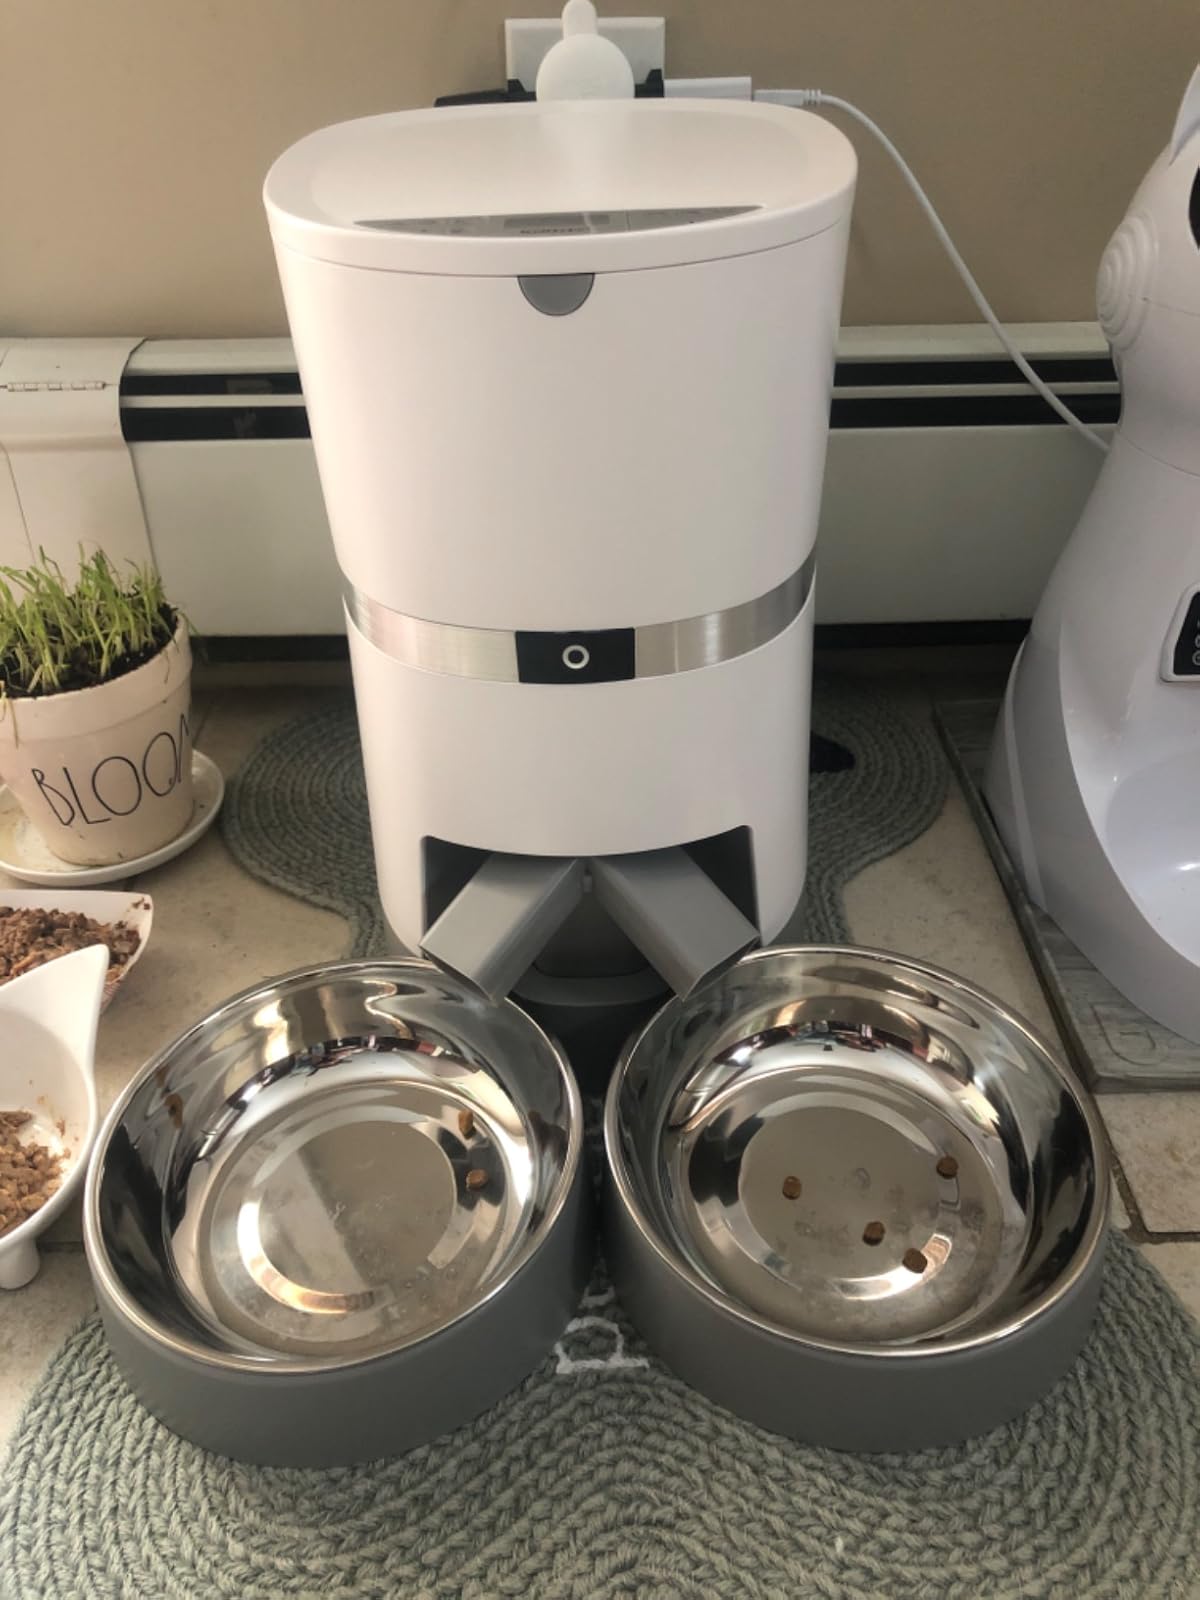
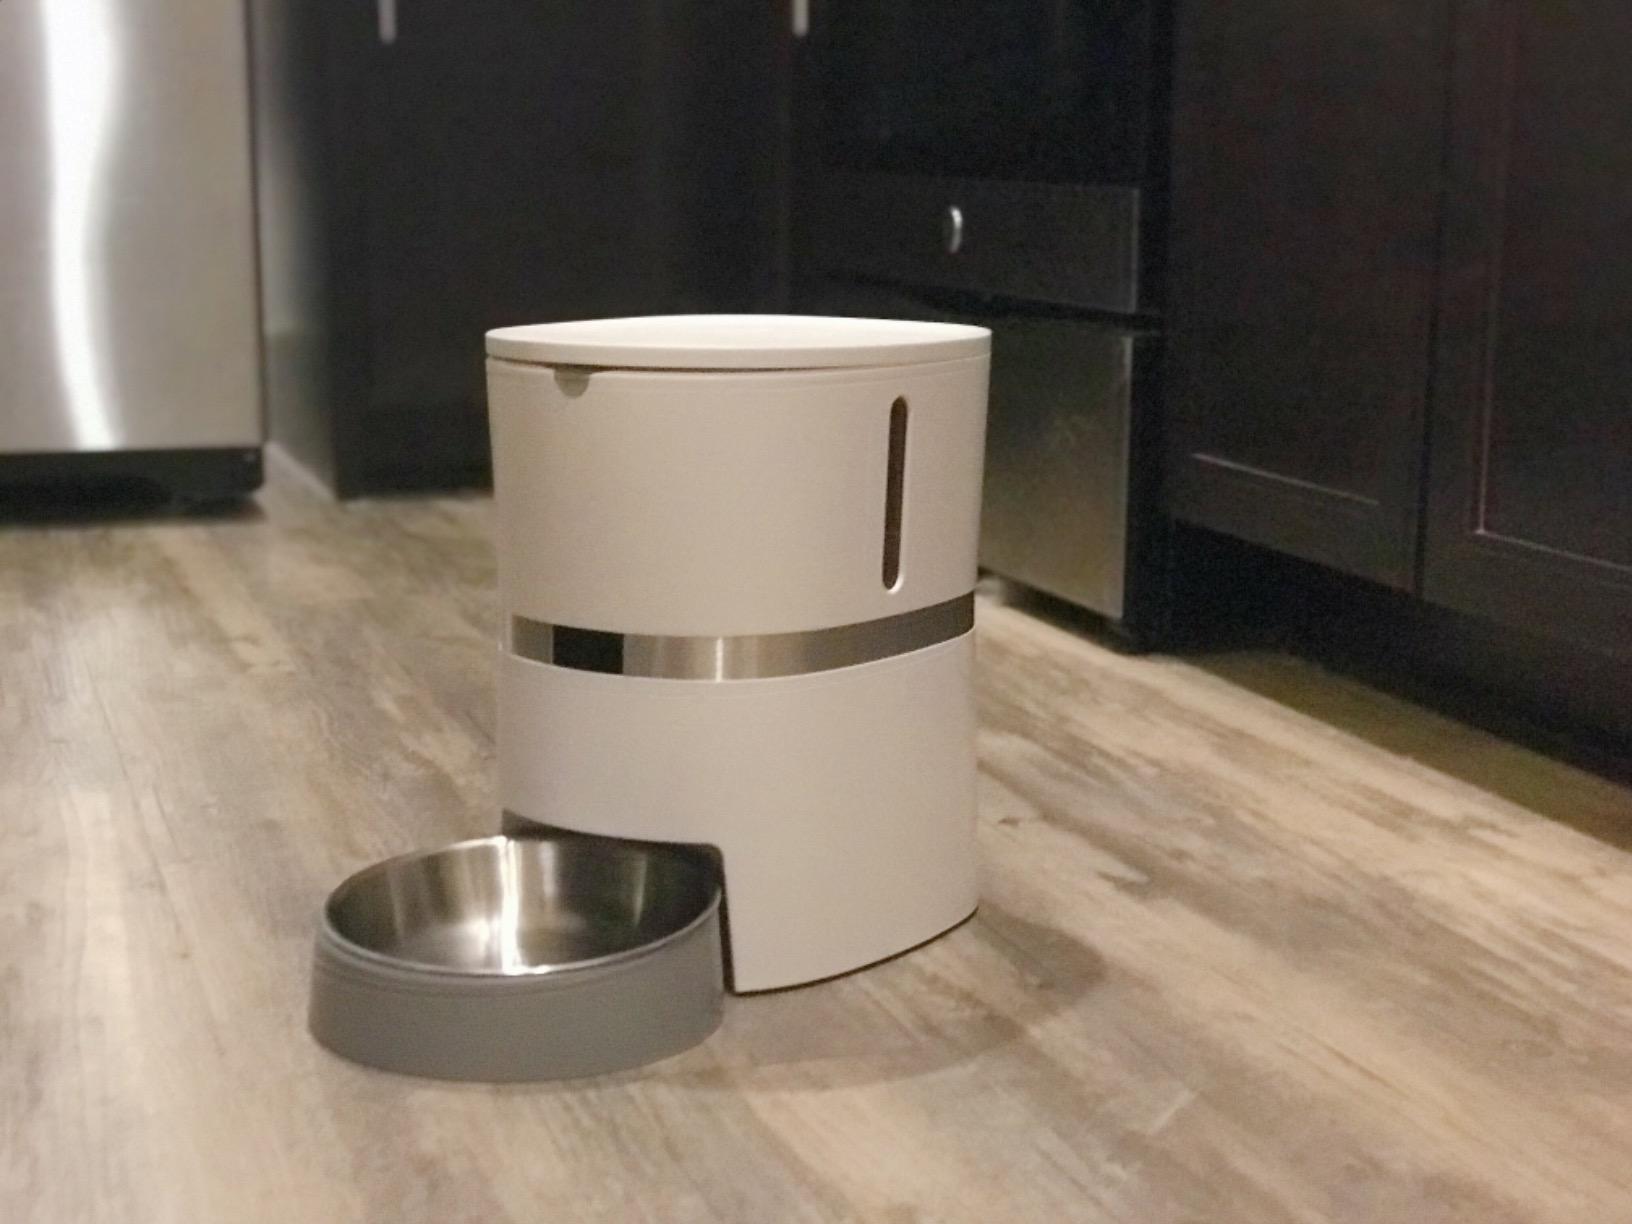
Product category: items_feeder
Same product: no